Boban Grnčarov

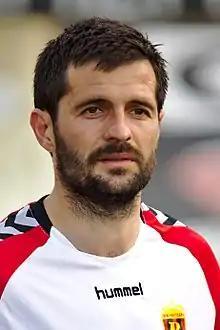
Grnčarov with Vardar in 2017

Boban Grnčarov (born 12 August 1982) is a Macedonian retired footballer who played as a central defender.